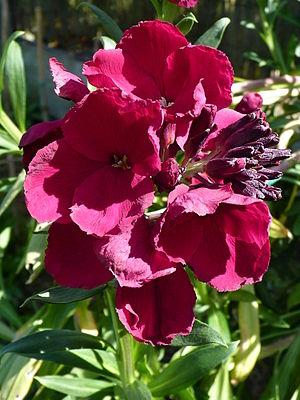
Giroflée. Cheiranthus cheiri 'Covent garden', photo prise dans un jardin en Belgique.